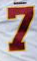
Number: 7